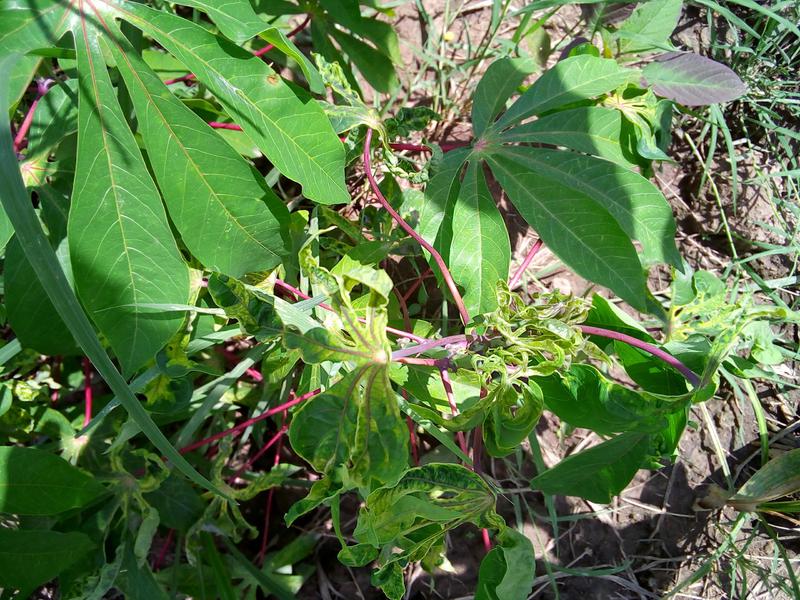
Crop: cassava
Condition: healthy